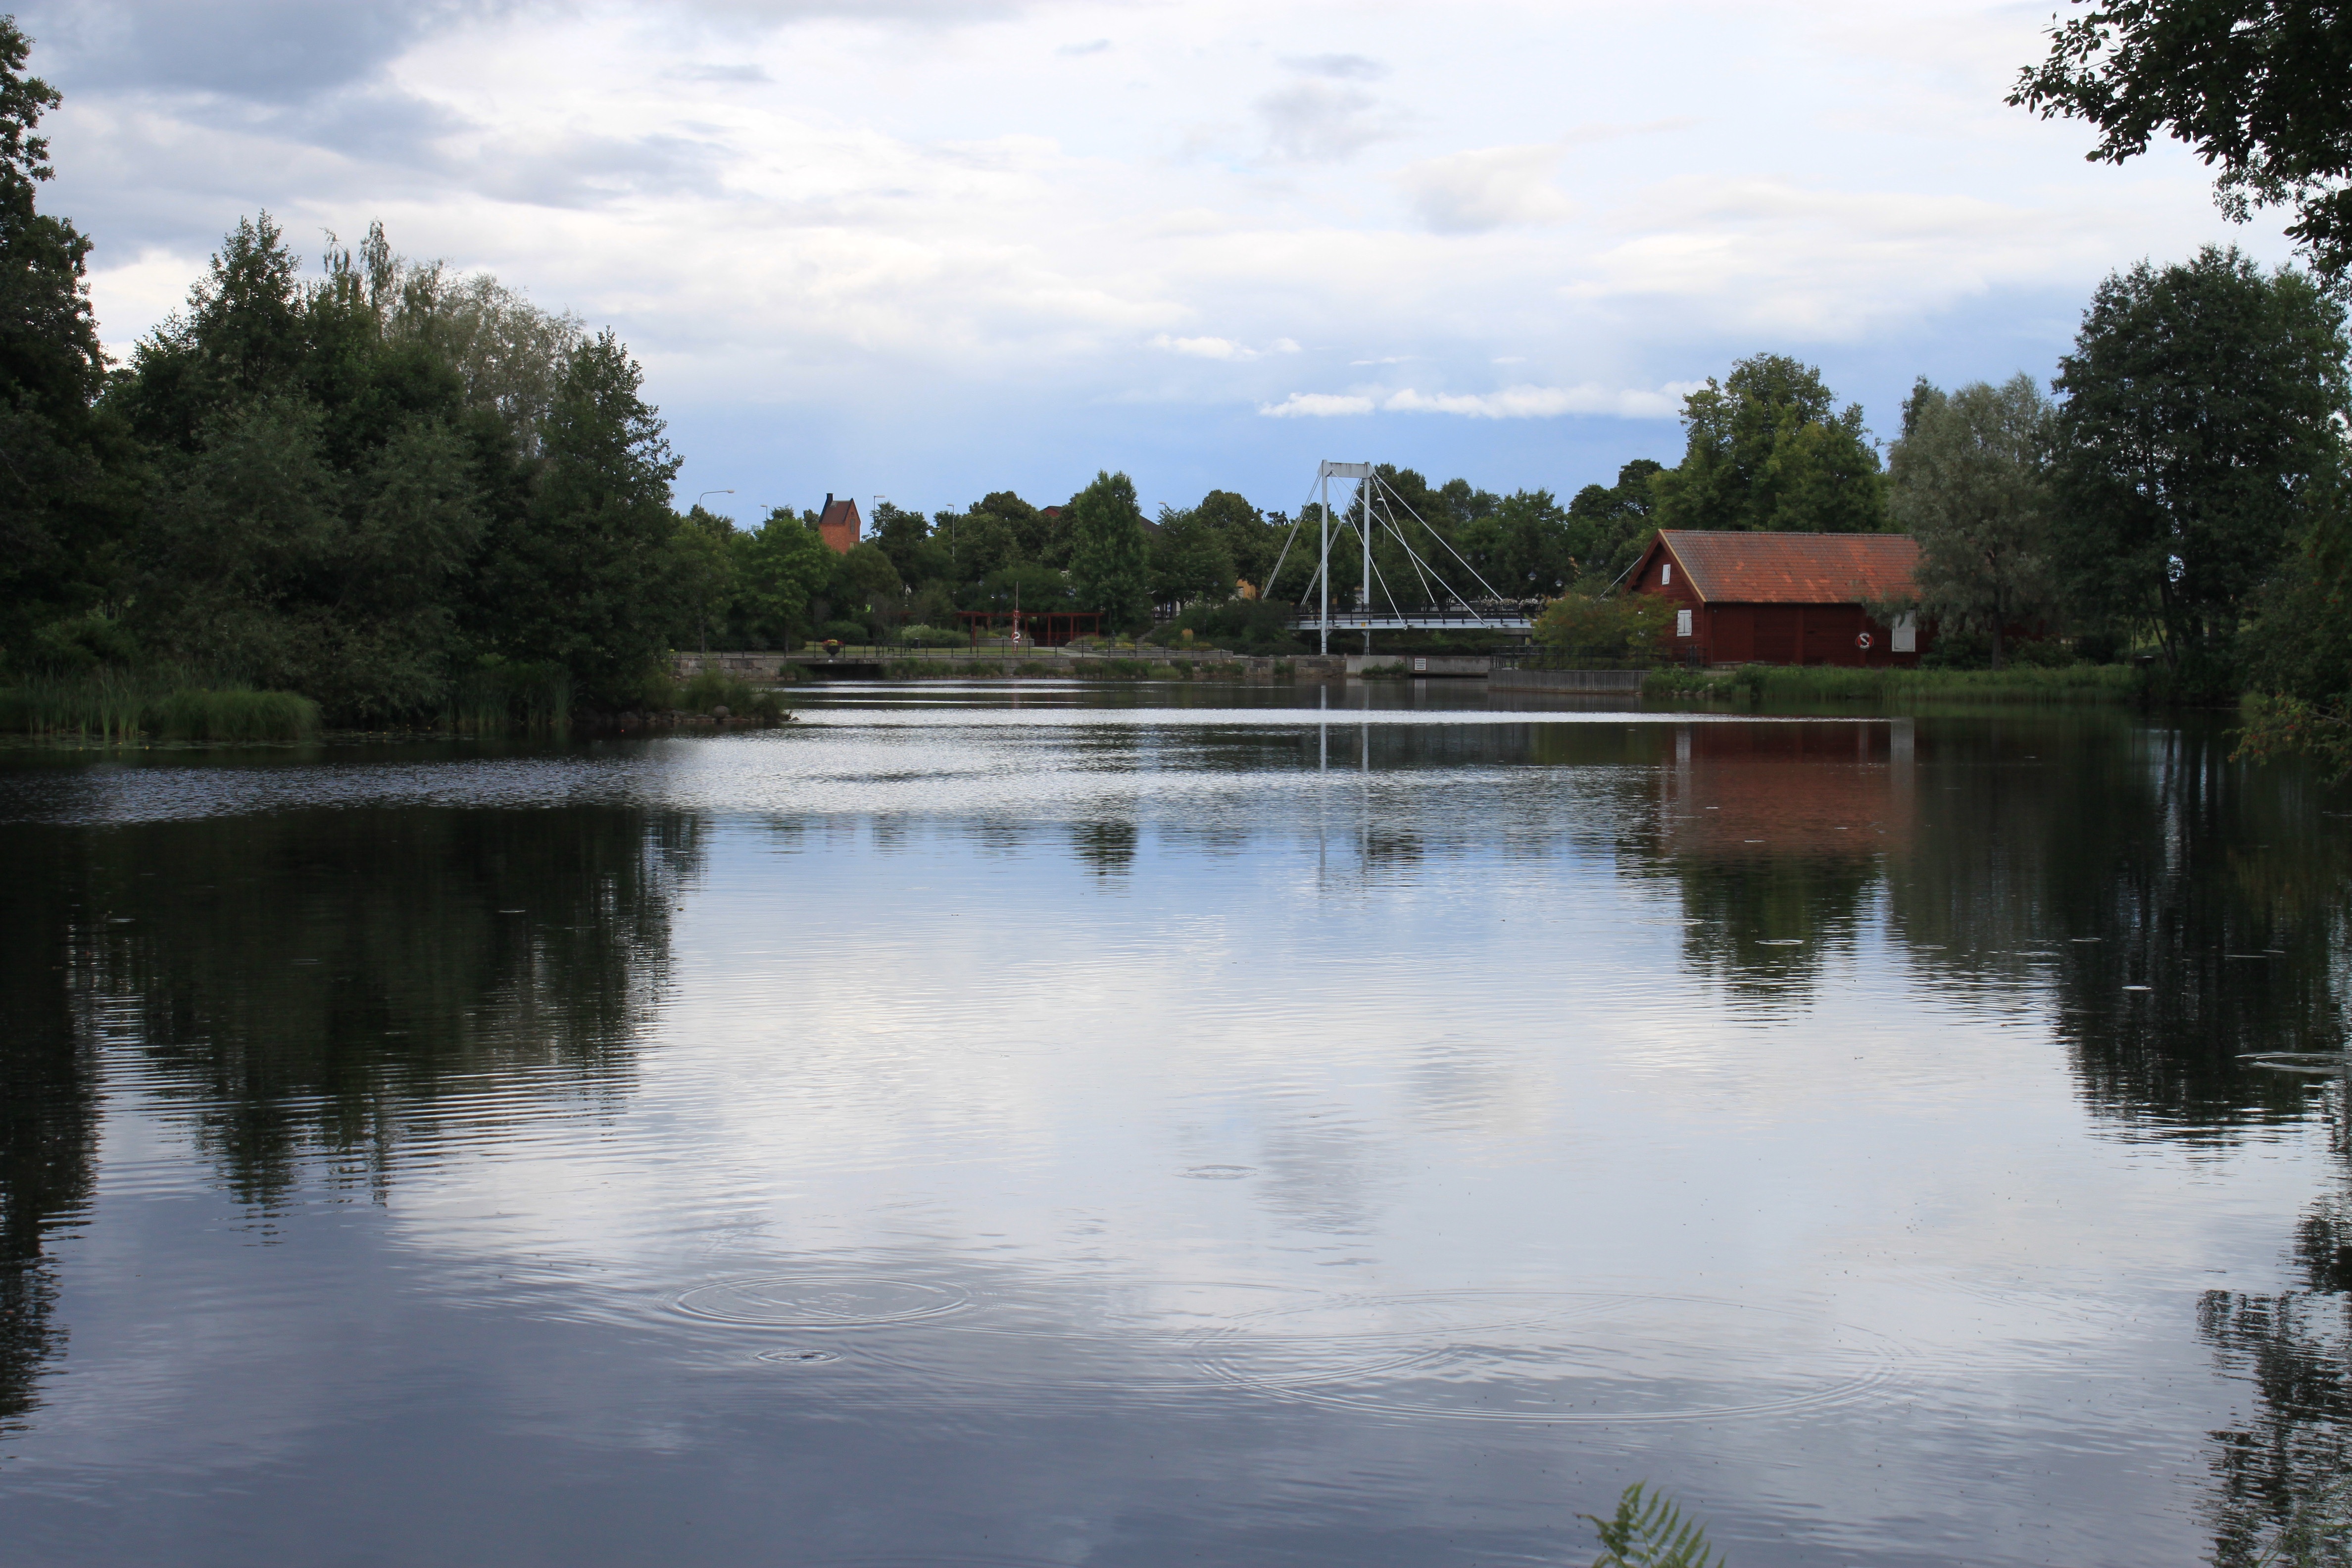
tree, water, nature, lake, river, pond, reflection, park, reservoir, waterway, body of water, wetland, the valleys, fish pond, smedjebacken